Putrefaction

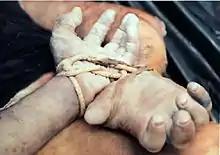
Putrefaction in human hands after several days of one of the Oba Chandler victims underwater in Florida, United States

The bacterial digestion of the cellular proteins weakens the tissues of the body. As the proteins are continuously broken down to smaller components, the bacteria excrete gases and organic compounds, such as the functional-group amines putrescine (from ornithine) and cadaverine (from lysine), which carry the noxious odor of rotten flesh. Initially, the gases of putrefaction are constrained within the body cavities, but eventually diffuse through the adjacent tissues, and then into the circulatory system. Once in the blood vessels, the putrid gases infiltrate and diffuse to other parts of the body and the limbs.